Howard Zinn

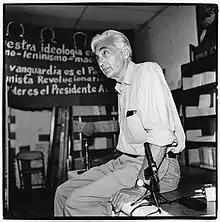
Zinn at Pathfinder Bookstore, Los Angeles, August 2000

Zinn married Roslyn Shechter in 1944. They remained married until her death in 2008. They had a daughter, Myla, and a son, Jeff. Myla is the wife of mindfulness instructor Jon Kabat-Zinn.